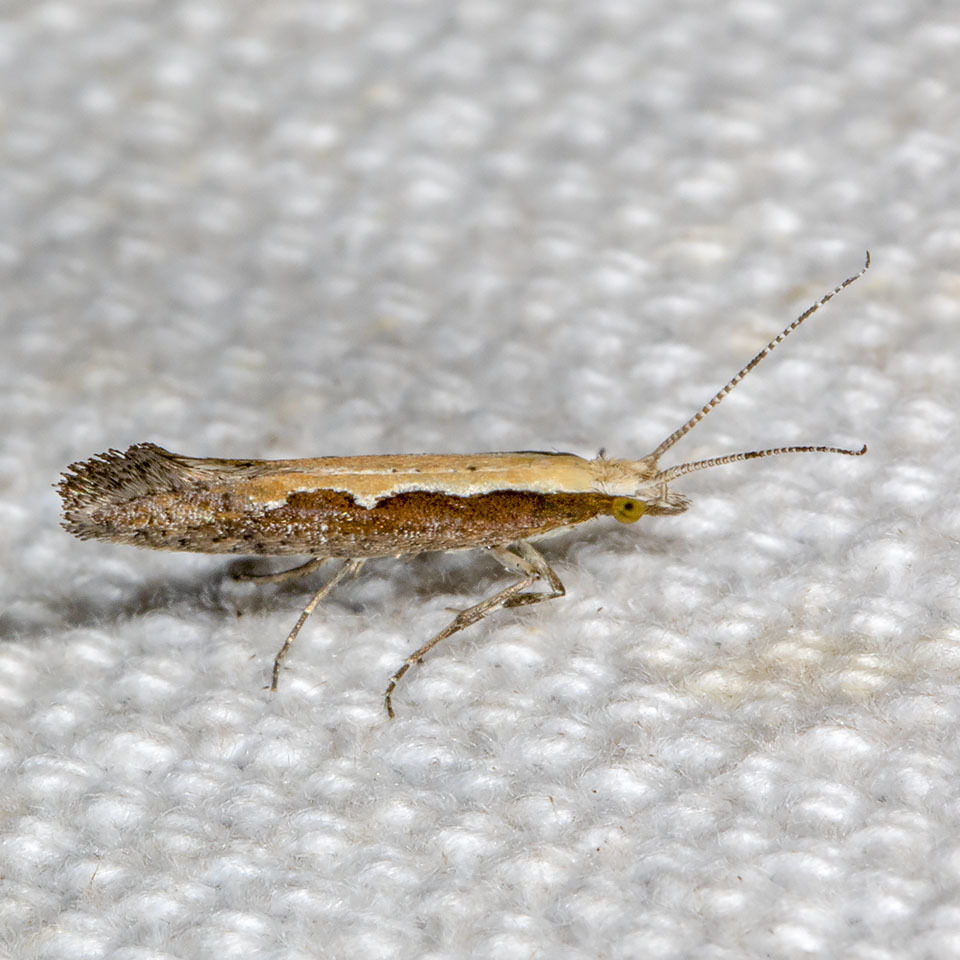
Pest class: diamondback_moth